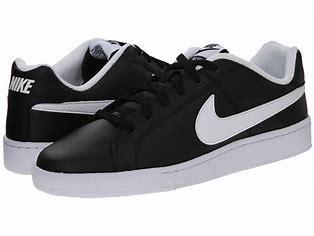
Brand: Nike
Model: Court